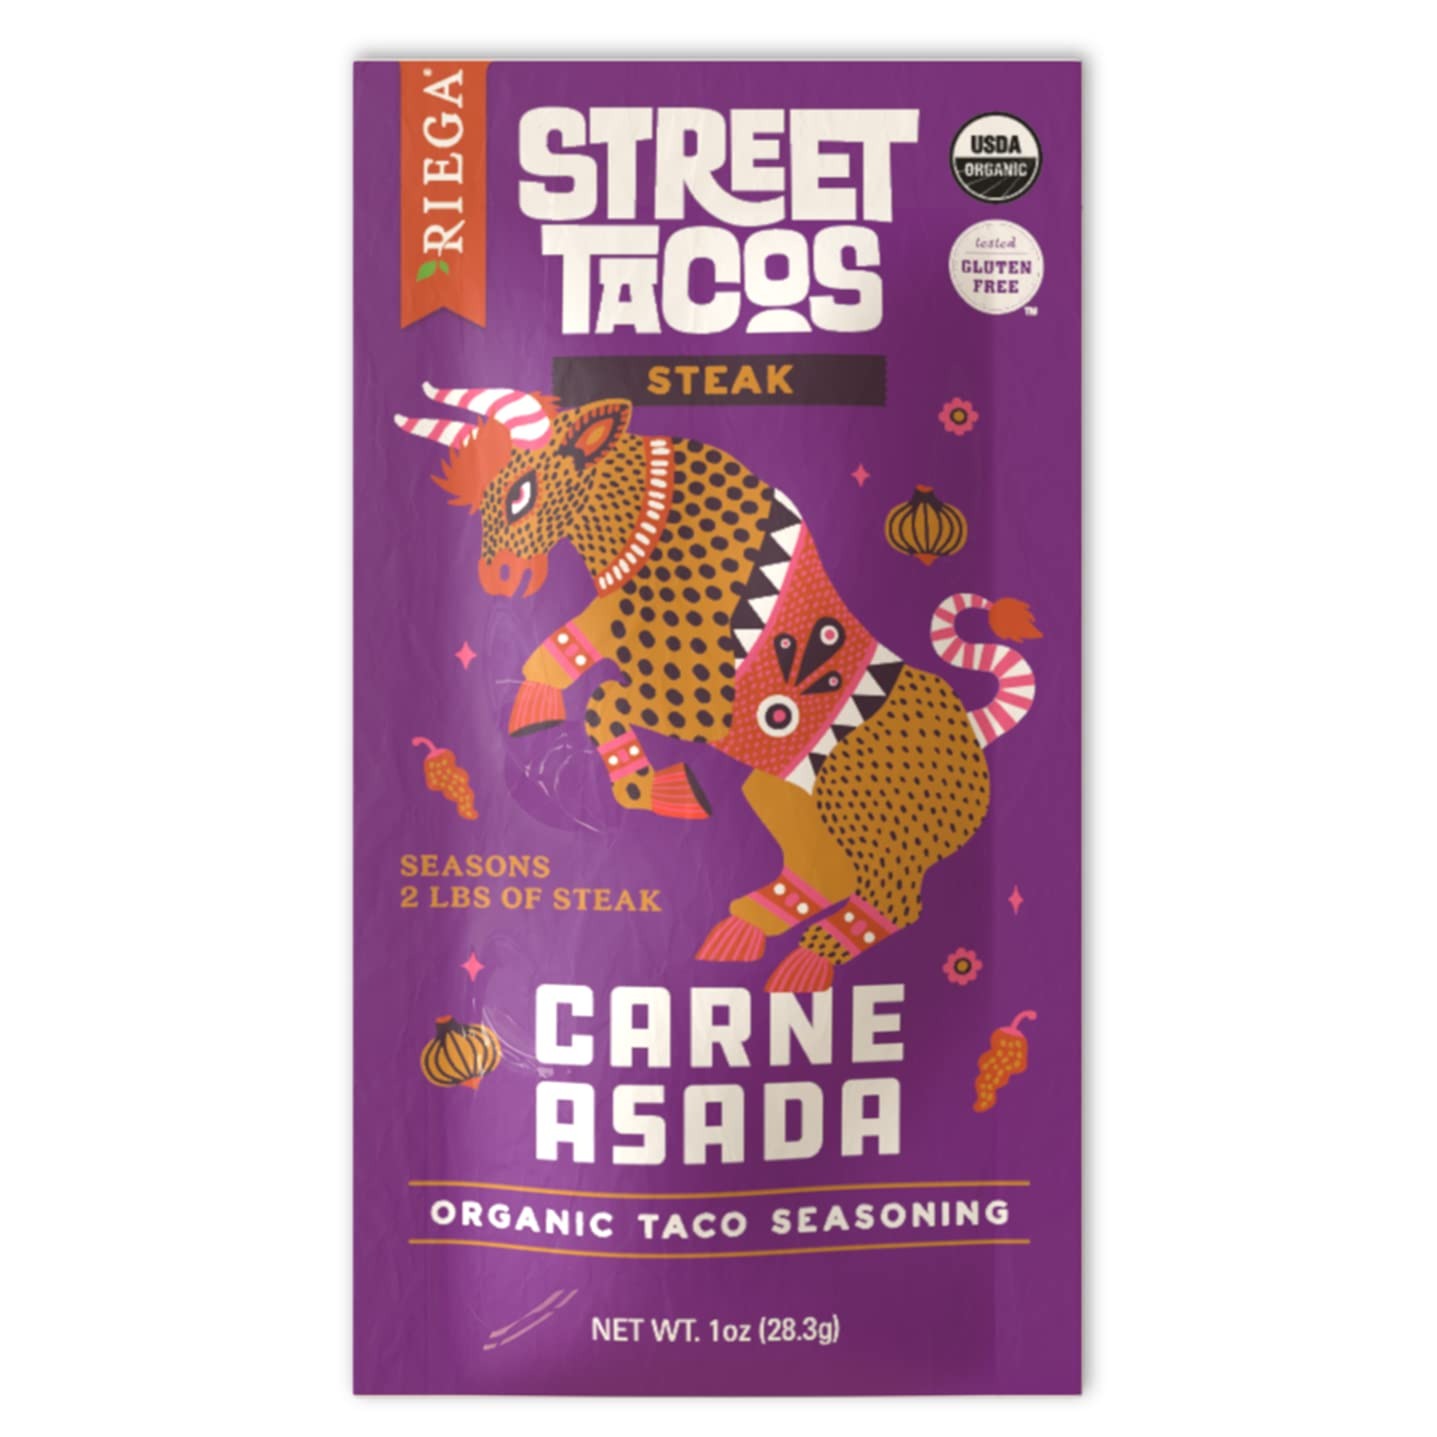
Item Name: Riega Organic Carne Asada Street Taco Seasoning, 1 Ounce (Pack of 1)
Bullet Point 1: Each 1 ounce pouch seasons two pounds of steak
Bullet Point 2: Organic Herbs & Spices
Bullet Point 3: Organic; Gluten Free; Non GMO
Bullet Point 4: No fillers, preservatives, flours, anti-caking agents or flow aids
Bullet Point 5: Made in the U.S.
Product Description: Spice up Taco Tuesday with Riega Organic Carne Asada Street Taco Seasoning. Simply combine the Riega Carne Asada Seasoning, 1 cup of orange juice, 1/4 cup of soy sauce, 1/4 cup of oil and 2lbs of skirt or flank steak and marinate for 2-12 hours. Grill or pan sear until meat reaches desired temperature, slice and enjoy. Serve with corn or flour tortillas, rice, grilled peppers, fresh cilantro for an authentic and delicious meal.
Value: 1.0
Unit: Ounce

Price: 6.99